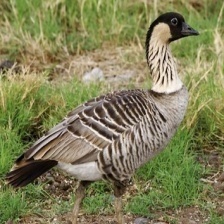
Species: HAWAIIAN GOOSE
Scientific name: BRANTA SANDVICENSIS
ImageNet parent category: goose